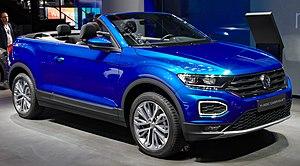
Le salon de l'automobile de Francfort est le plus grand salon automobile au monde jusqu'en 2019. Il est organisé par le Verband der Automobilindustrie, l'union de l'industrie automobile allemande, et planifié par l'Organisation internationale des constructeurs automobiles de 1951 à 2019, tous les deux ans à Francfort-sur-le-Main en Allemagne, en alternance avec le Mondial de l'automobile de Paris. L'édition 2019 est la dernière de ce salon à se dérouler à Francfort, le salon étant déplacé à Munich à partir de 2021.